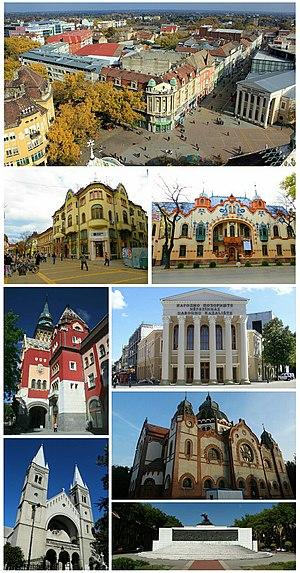
Subotica est une ville de Serbie située dans la province autonome de Voïvodine, district de Bačka septentrionale. Au recensement de 2011, la ville intra muros comptait 96 483 habitants et son territoire métropolitain, appelé Ville de Subotica, 141 554.